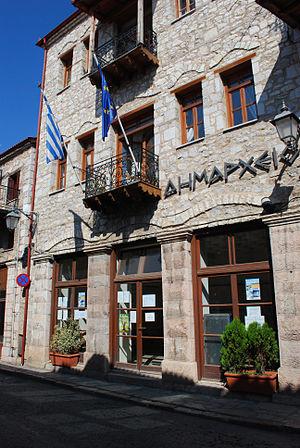
Vue de Arachova (Béotie).